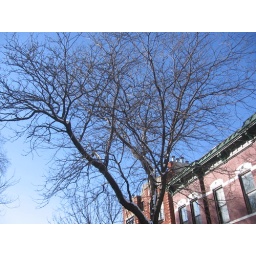
Barren tree against blue winter sky